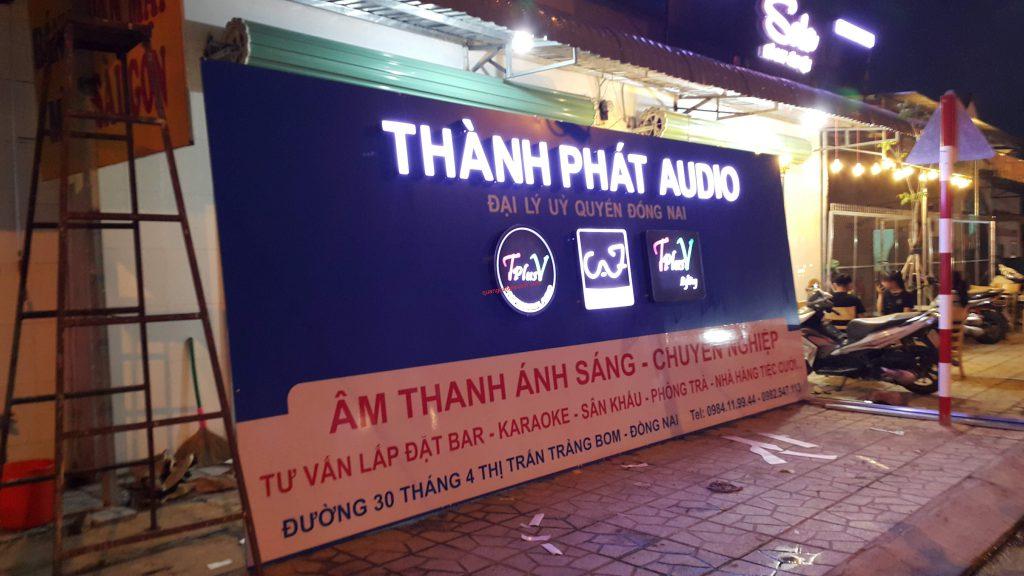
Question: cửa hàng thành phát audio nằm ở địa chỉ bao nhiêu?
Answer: đường 30 tháng 4 thị trấn trảng bom, đồng nai